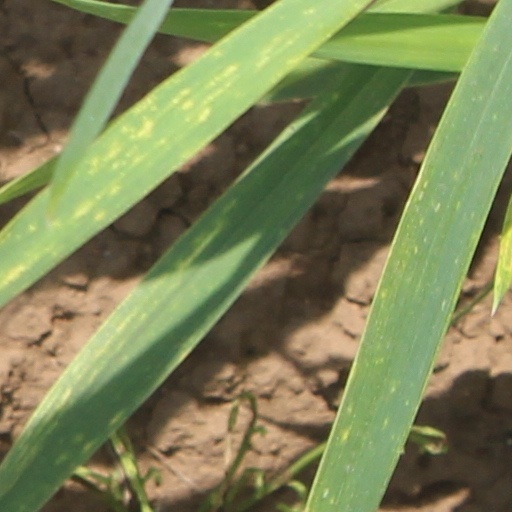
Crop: wheat